English Electric

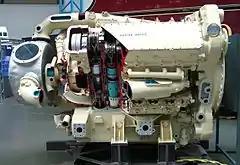
Napier Deltic engine, cut away for display

The first steps to strengthen the Royal Air Force had been taken in May 1935 and English Electric was brought into the scheme for making airframes working in conjunction with Handley Page. The chairman reported to shareholders that though both Dick, Kerr and Phoenix were involved in the aircraft business during and shortly after the previous war the problems had so changed they were now completely new to the company. He also noted as he ended his address that the demand for domestic appliances including cookers, breakfast cookers, washing machines and water heaters was growing progressively.